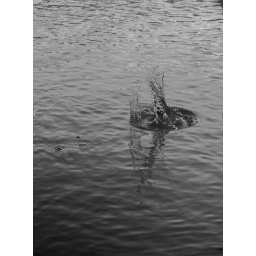
Tennis ball sinking in the water creating a splash. I like the reflection of the splash on the water and the ball going through it.